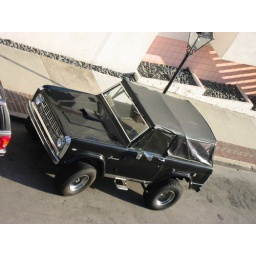
elvis IS alive! license plate in front window